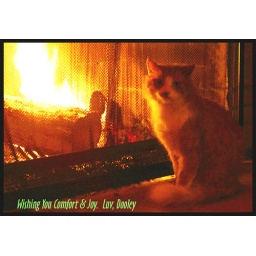
For the first time ever, he took his proper cat spot--near the fire, the warmest seat in the house.